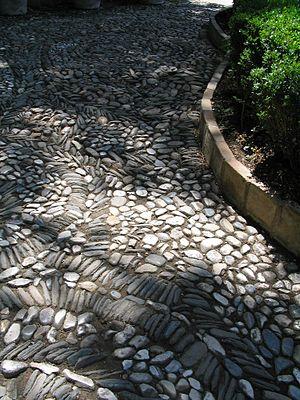
effets de reflets sur les textures des pavements, Palais du Generalife, Alhambra de Grenade Espagne.
Le jardin Islamique est un type d’aménagement paysager, héritier du jardin persan et des jardins byzantins, qui s’est développé au Proche et au Moyen-Orient et dans les territoires occupés par les Arabes autour du bassin méditerranéen et en Asie centrale.